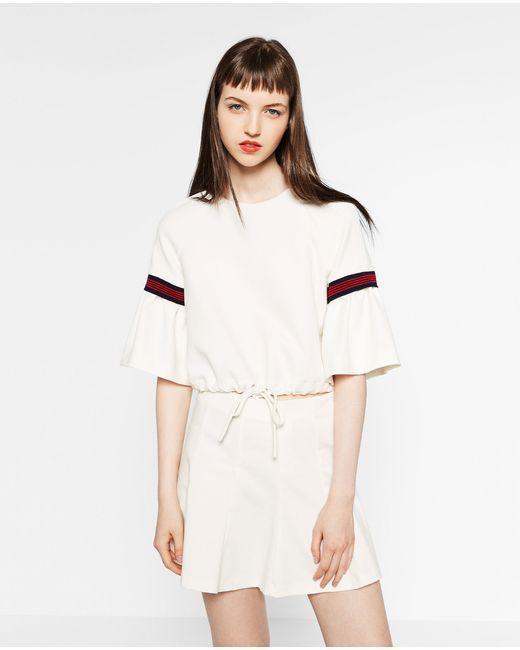
weißes lässiges Top mit ausgestellten Ärmeln